Broomcorn brooms dispute

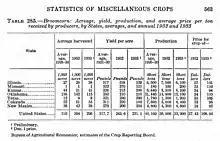
A table describing broomcorn production in several states from 1932 to 1933.

In 1965 the US charged the following tariffs on broomcorn brooms to countries with most-favored-nation (MFN) status: 121,478 dozen at 8% "ad valorem", and additional brooms at 32 cents each (for brooms under 96 cents in value) or 32% "ad valorem" (for those worth 96 cents and over).